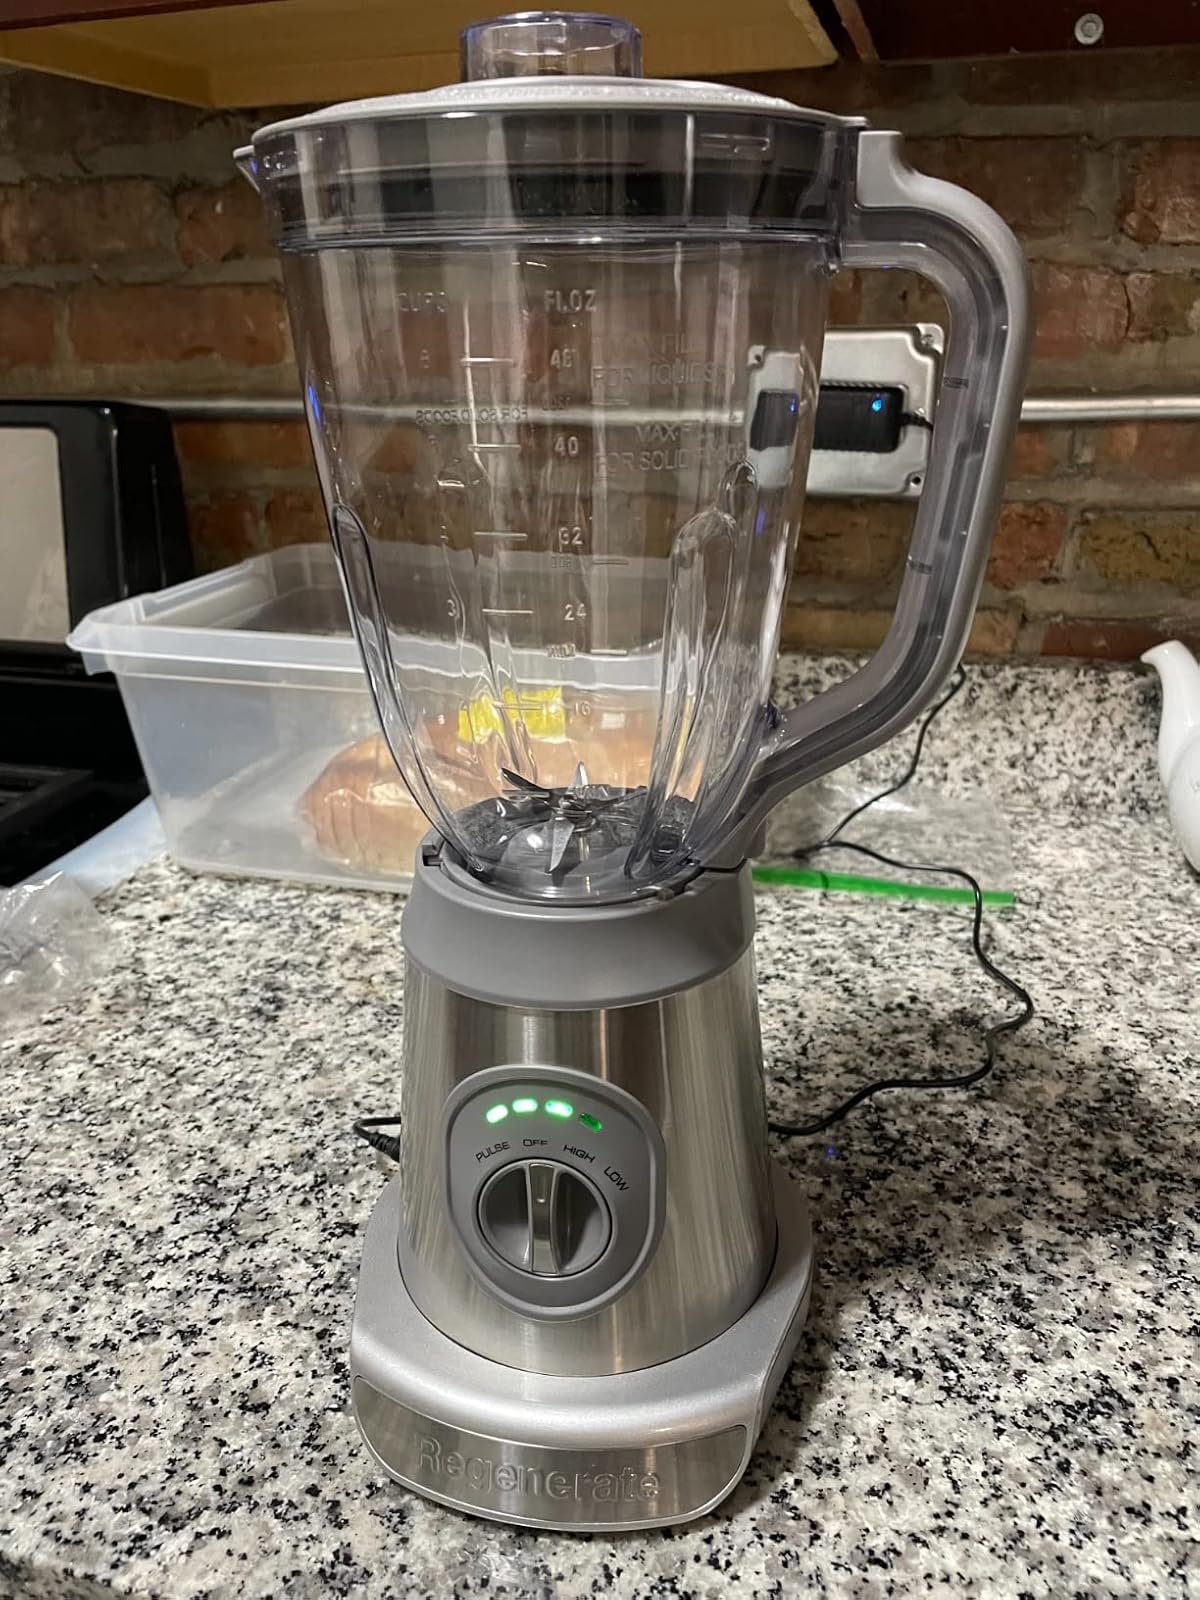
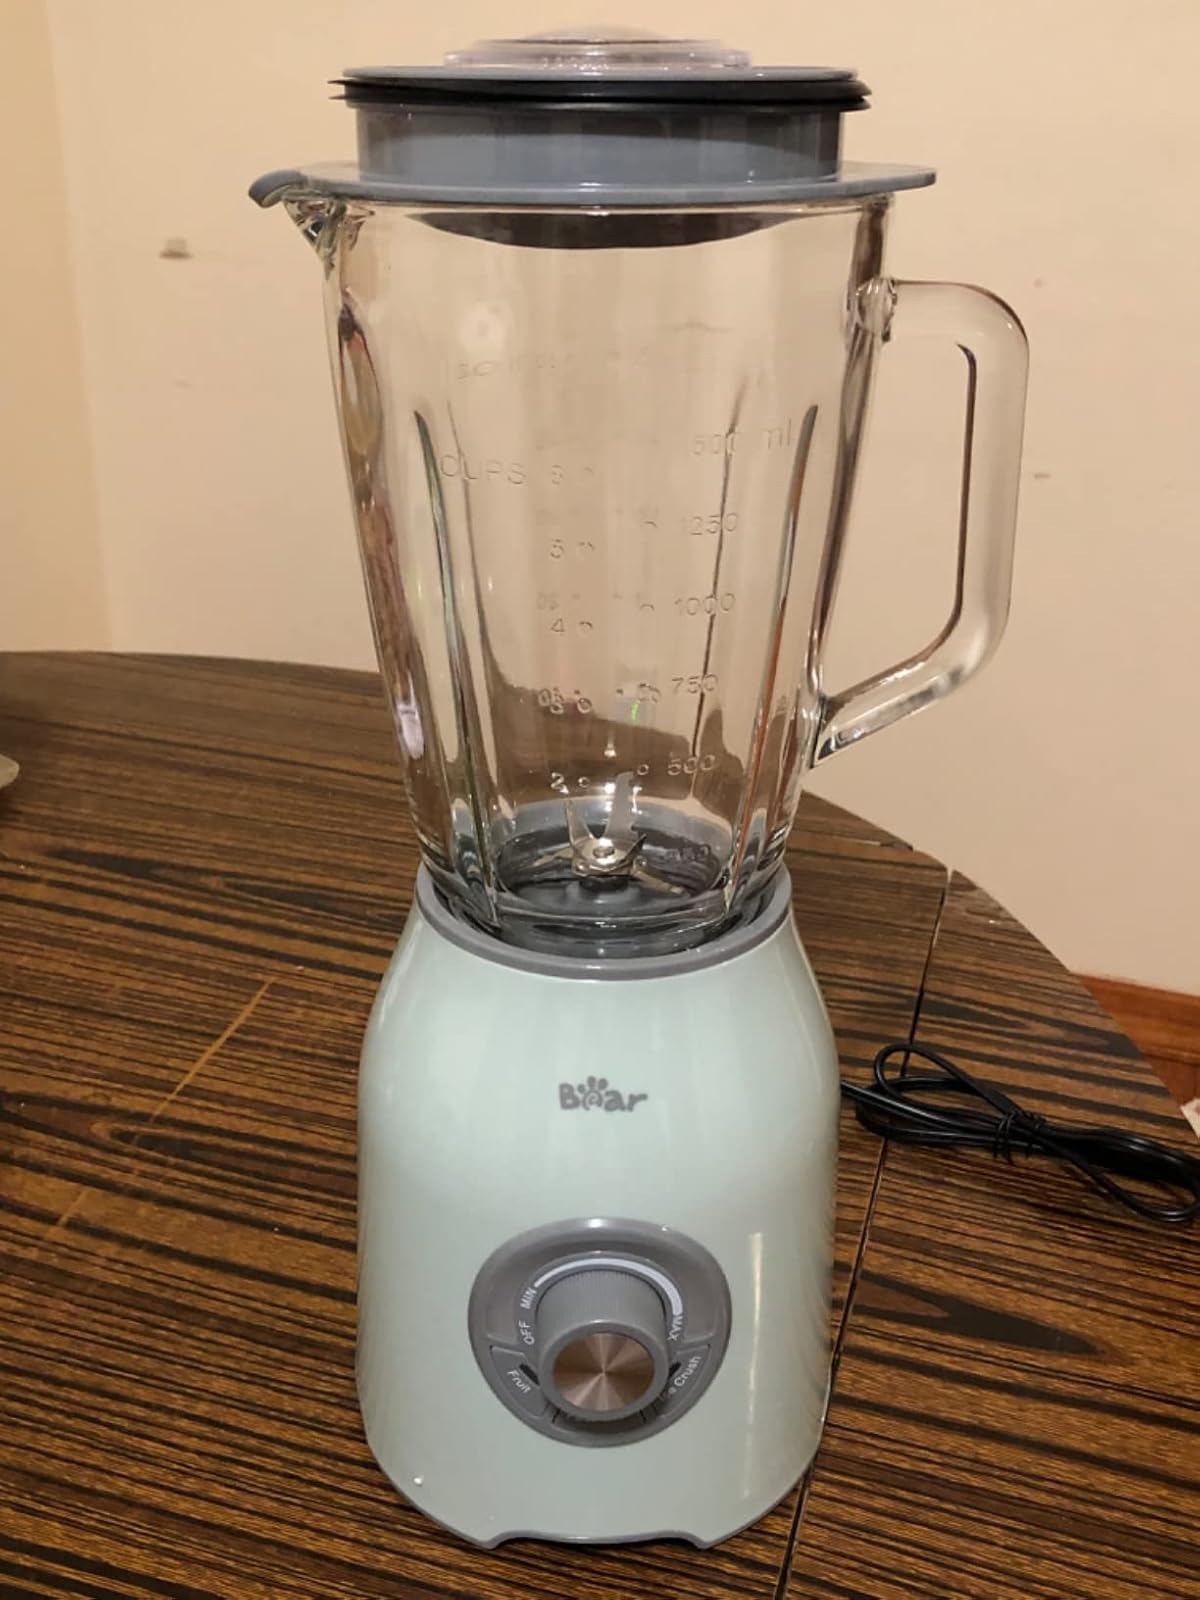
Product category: items_blender
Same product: no